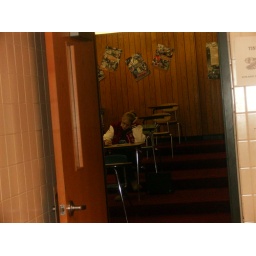
Sexy girl sitting in Tinker's class Feb 29